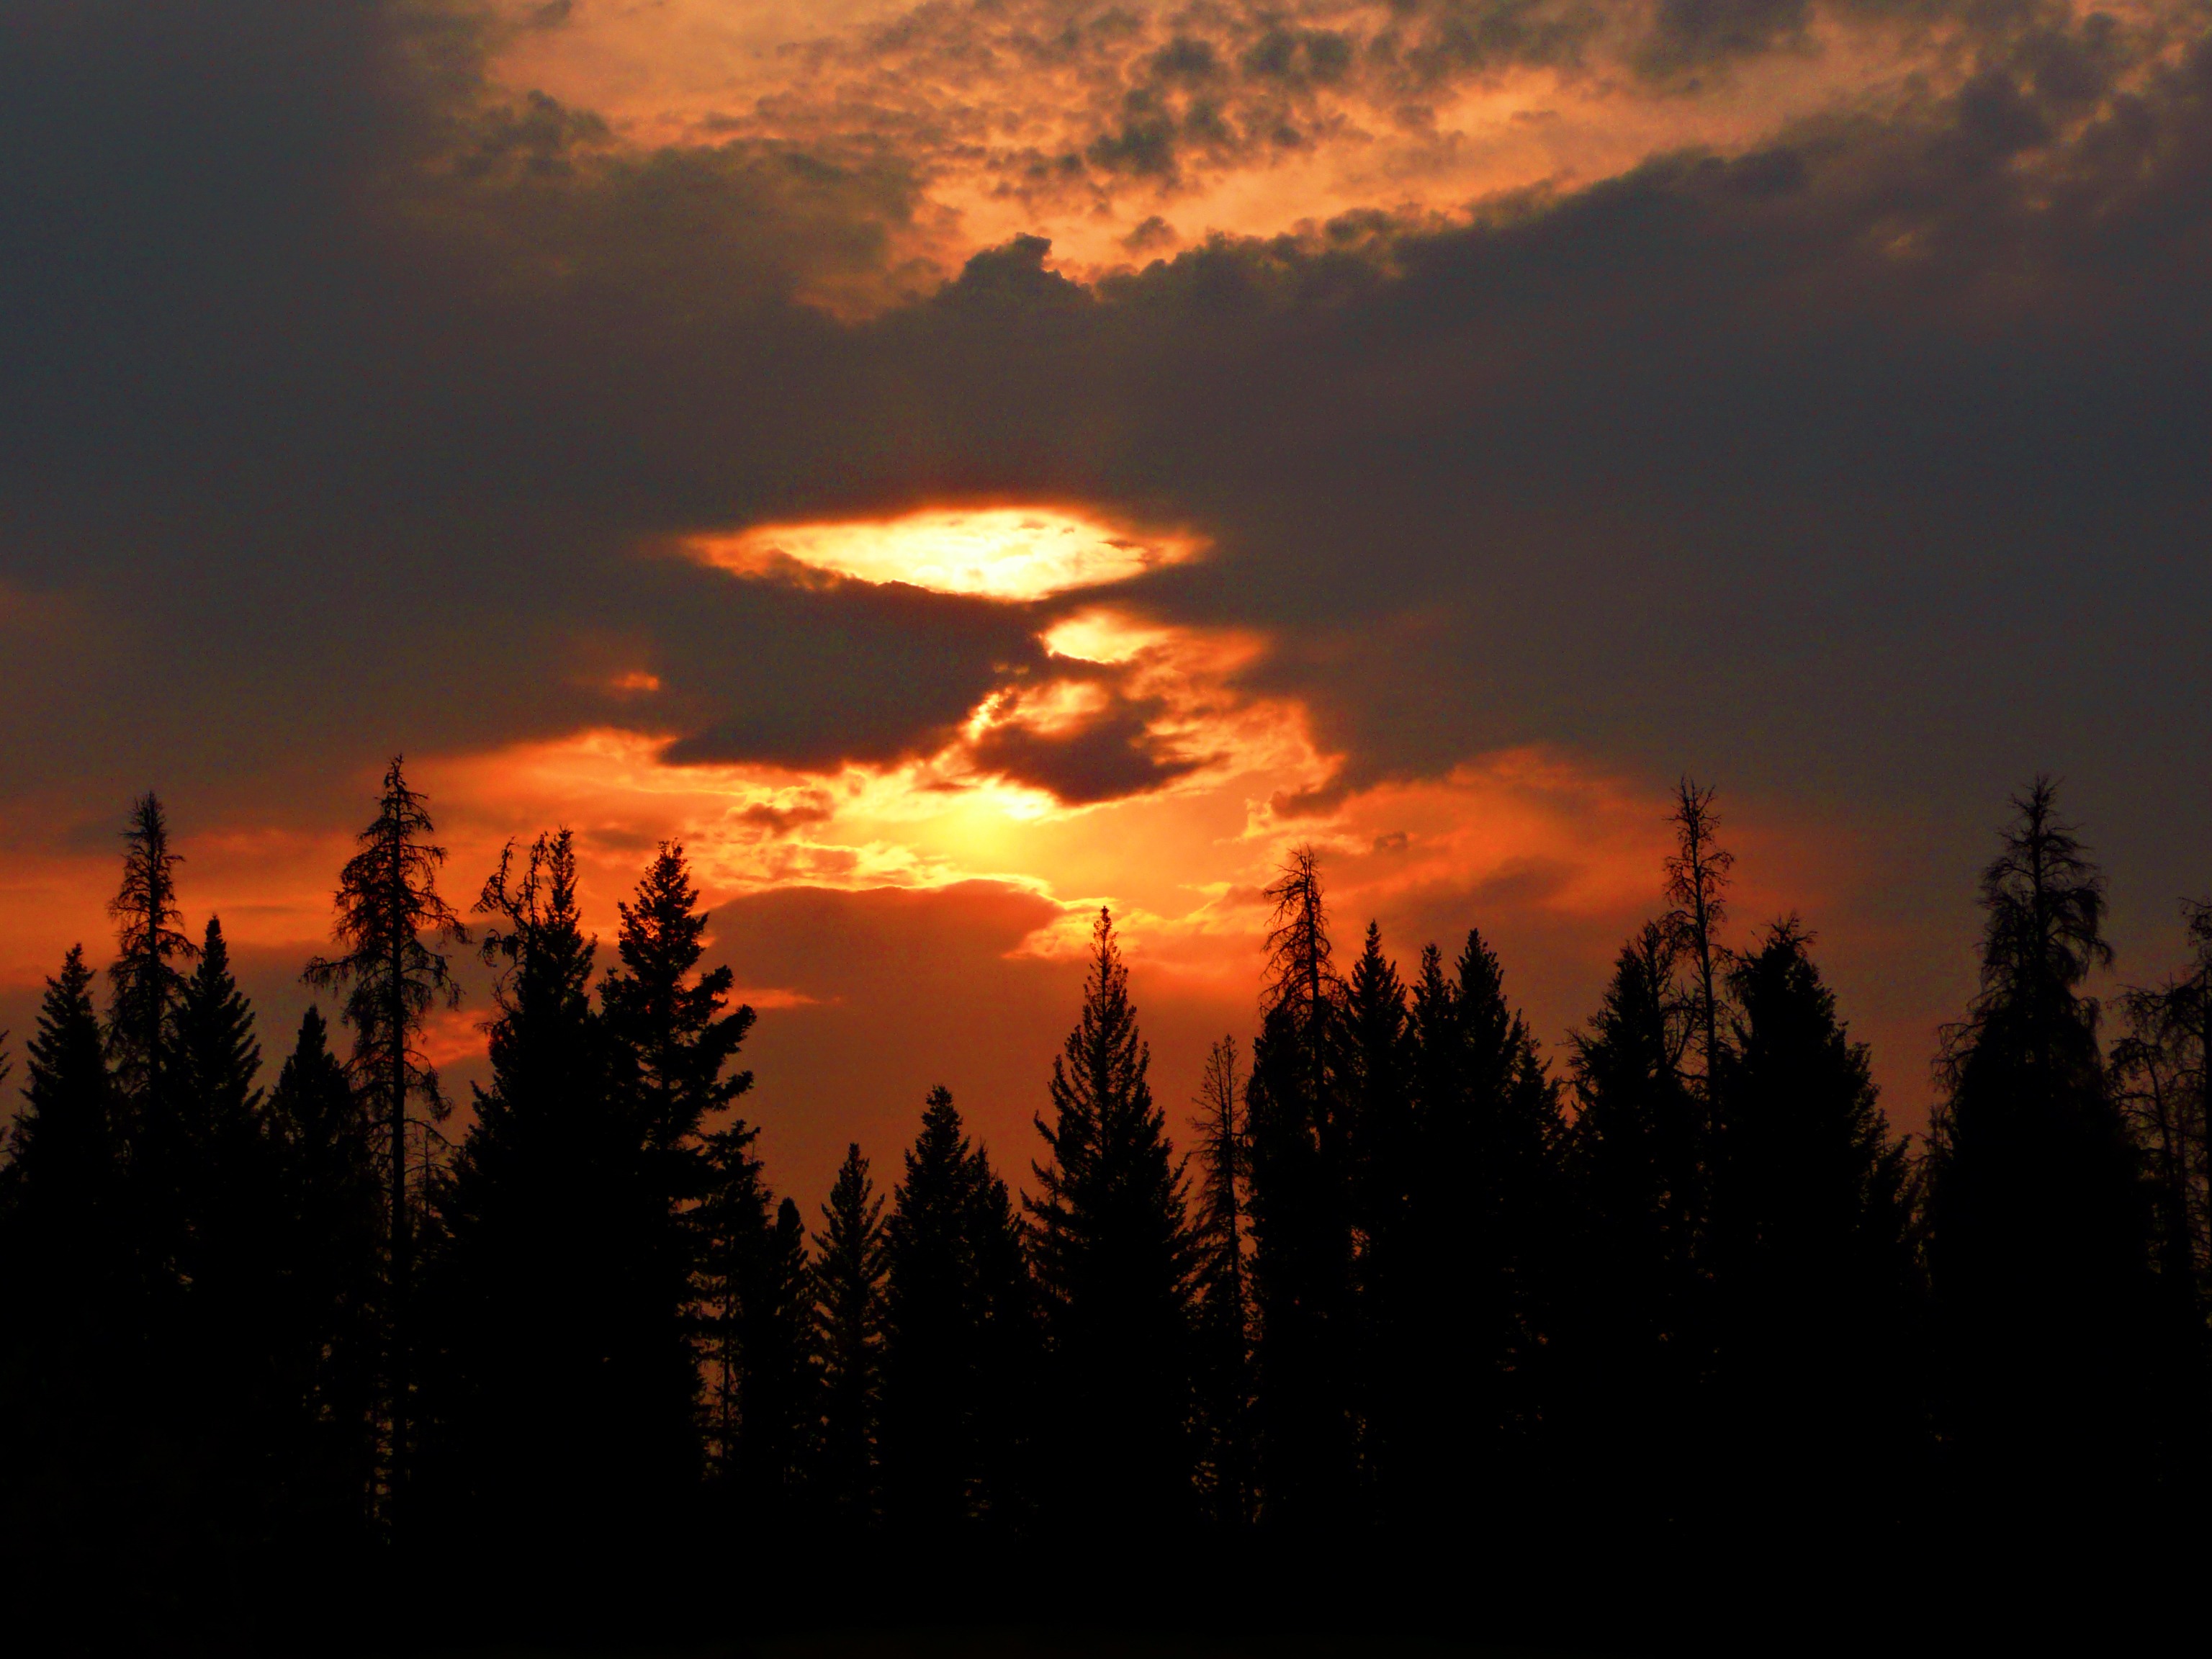
nature, forest, cloud, sky, sun, sunrise, sunset, countryside, sunlight, morning, dawn, atmosphere, country, dusk, environment, idyllic, evening, rural, orange, tranquil, scenic, peaceful, scenery, trees, woods, clouds, afterglow, red sky at morning